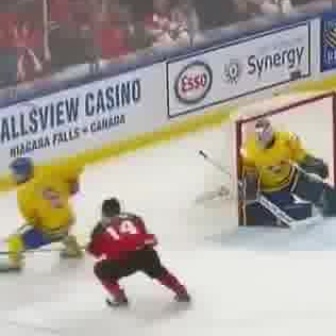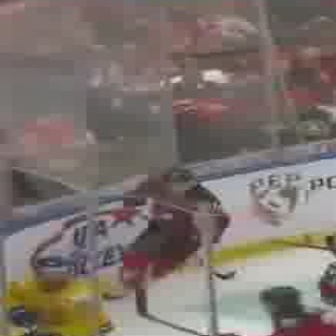
  Please identify the target specified by the bounding box [83,196,192,305] in the first image and locate it in the second image. Return the coordinates in [x_min,y_min,x_max,y_max] format.
Answer: [94,165,230,301]